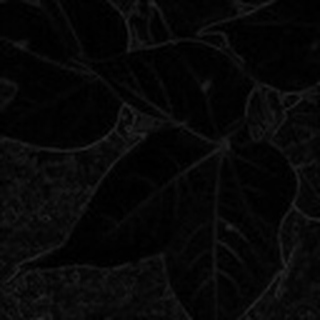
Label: healthy_cotton